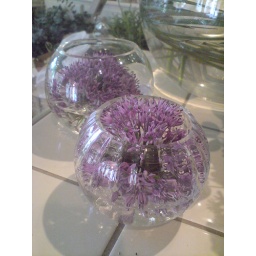
Alliums in small fish bowls